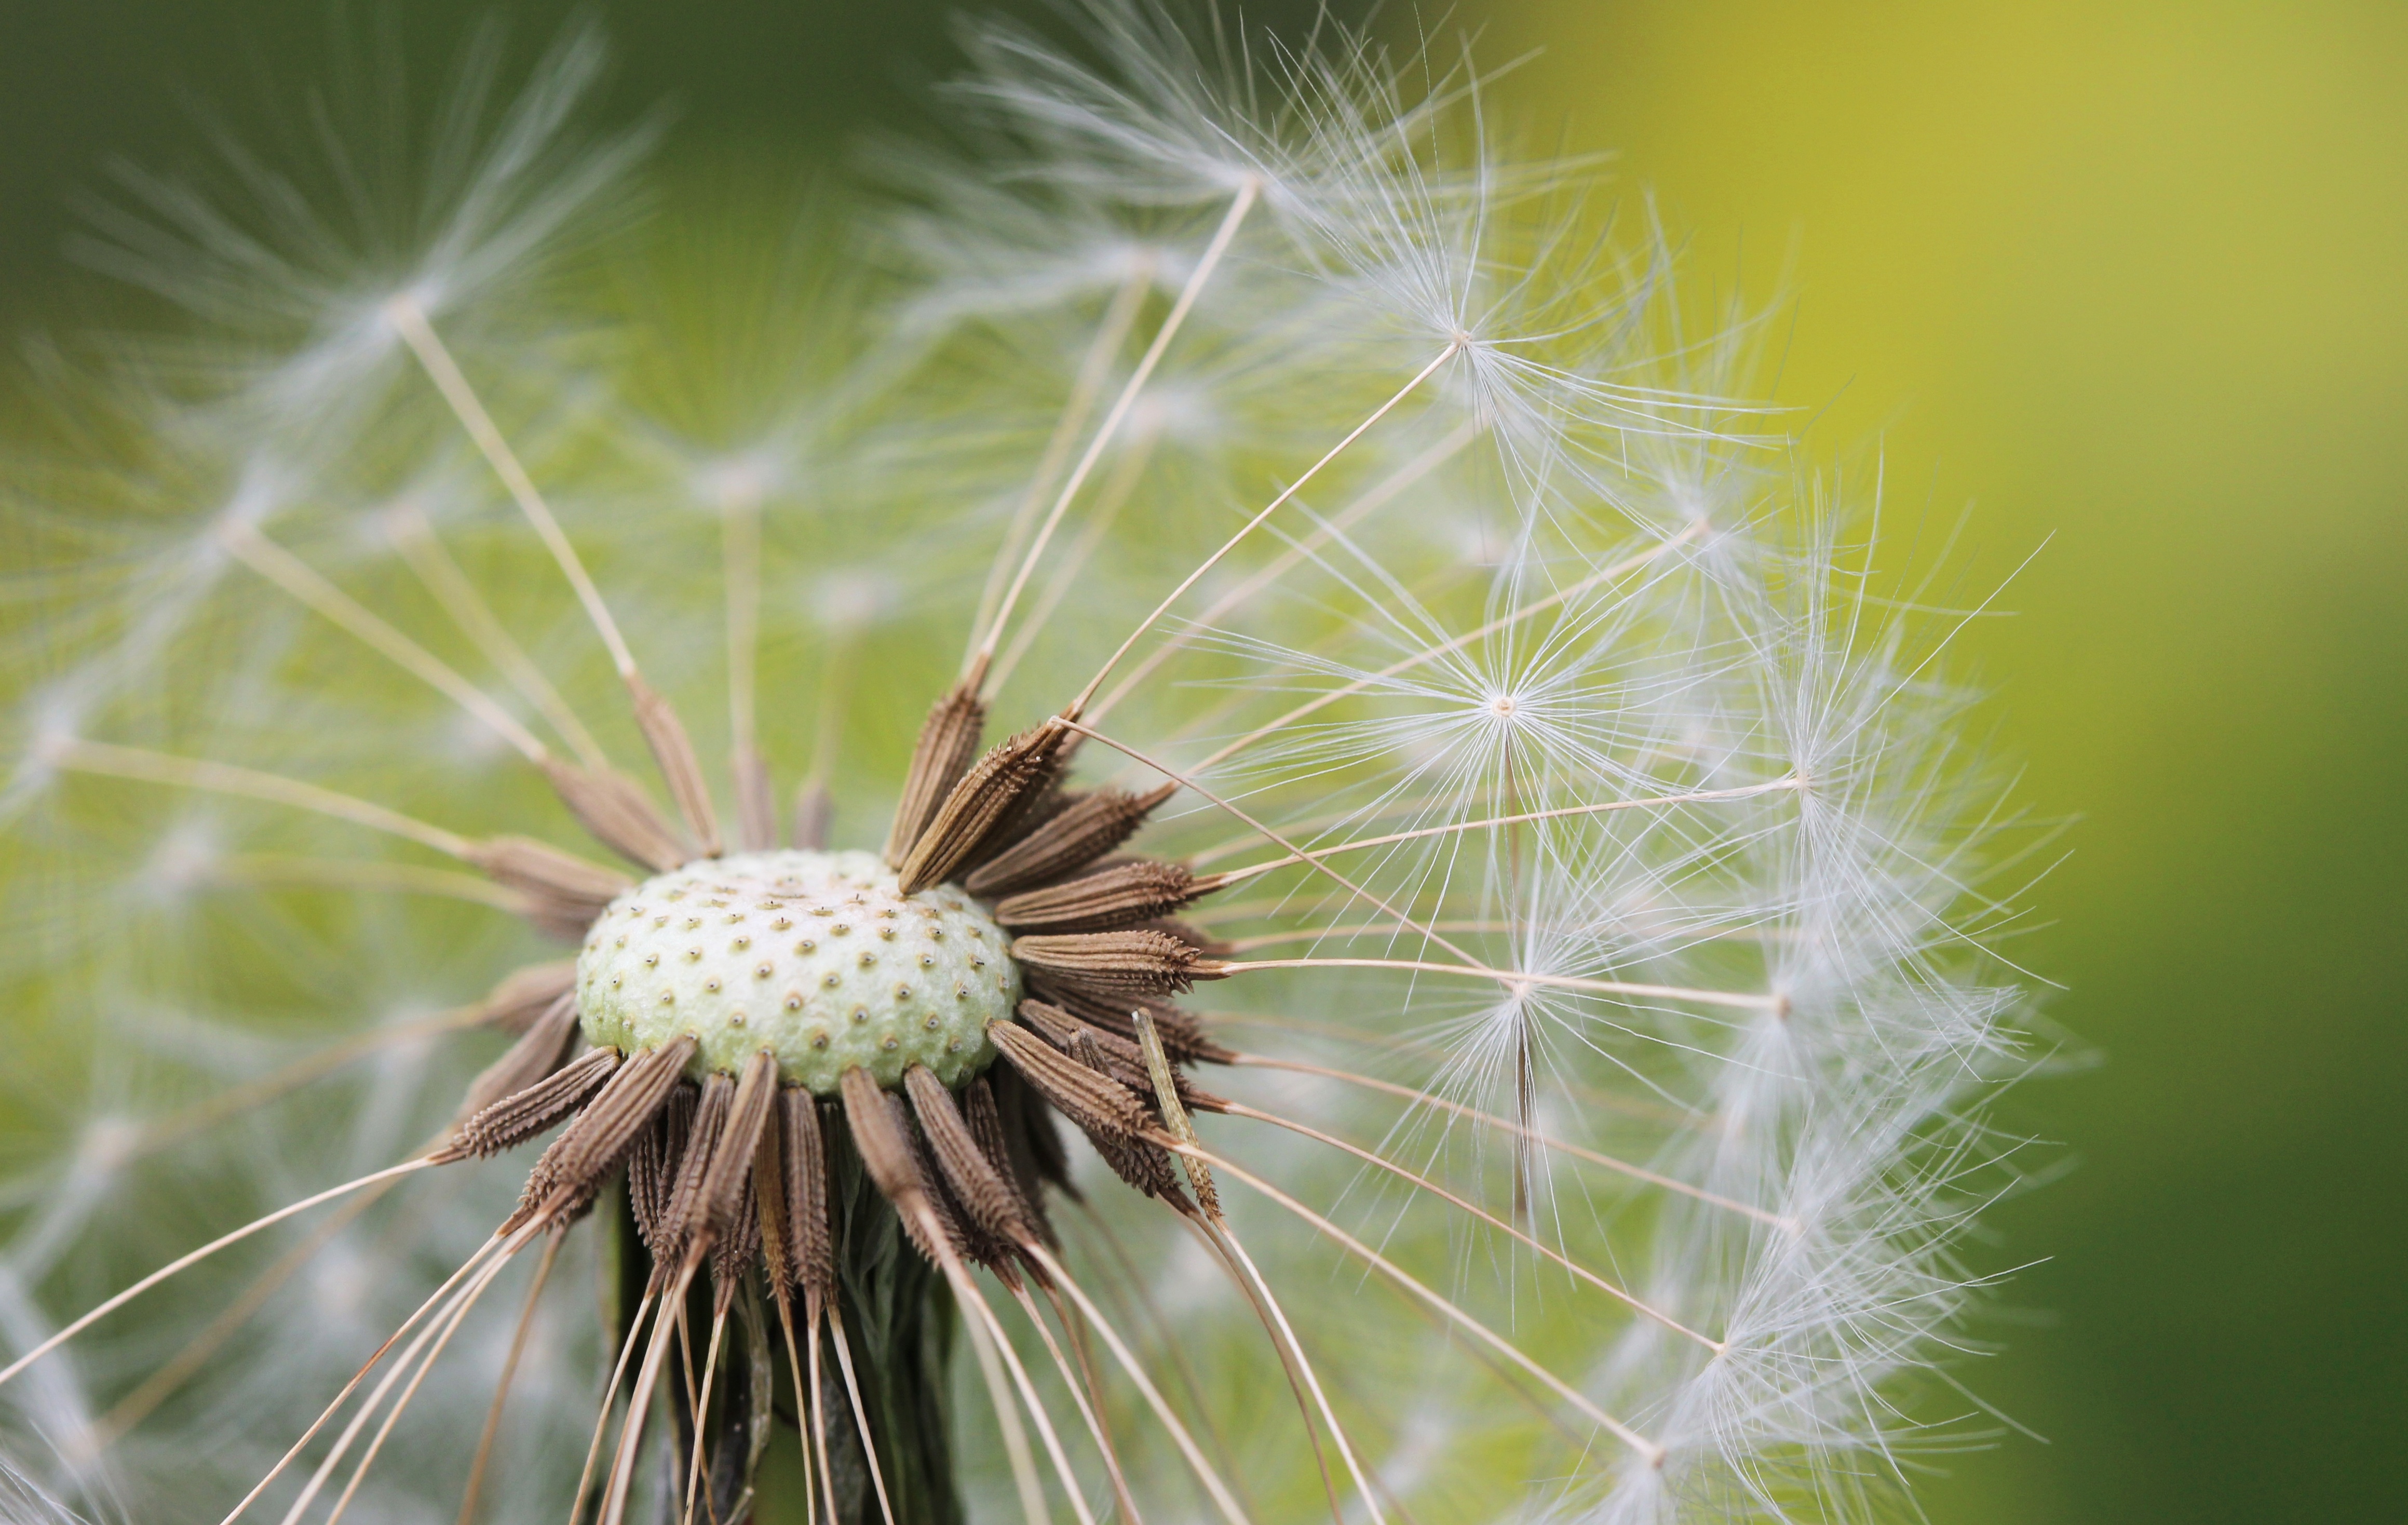
nature, grass, branch, plant, photography, dandelion, leaf, flower, spring, green, botany, garden, flora, plants, close up, thistle, beauty, macro photography, flowering plant, daisy family, nature meadow, grass family, plant stem, land plant, thorns spines and prickles